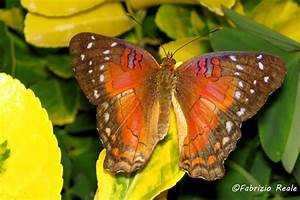
Label: farfalla